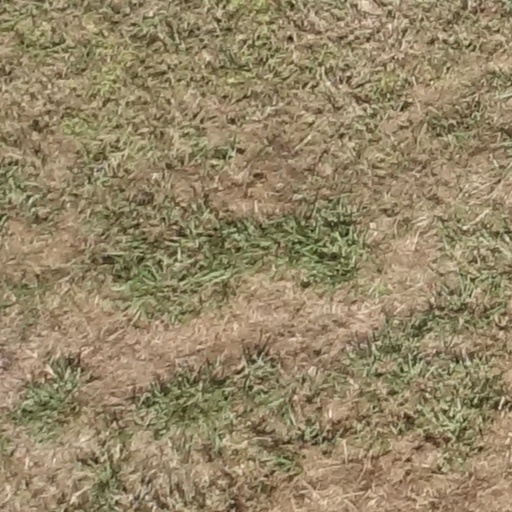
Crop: sorghum